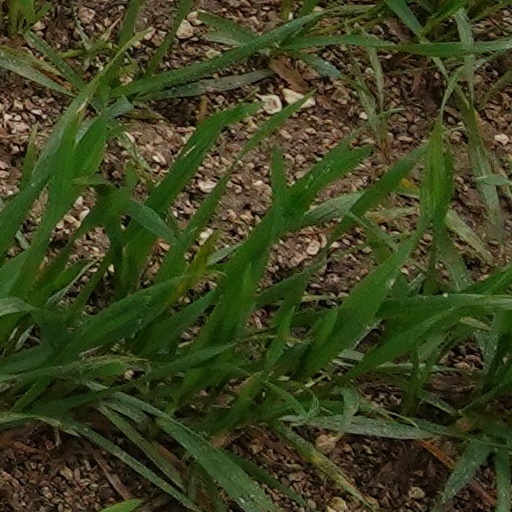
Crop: wheat